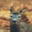
Label: deer